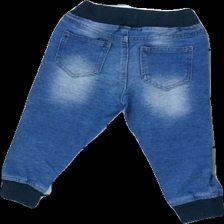
View: back
Type: Trousers
Category: Children
Brand: Lindex
Brand text on label: Baby
Colors: Blue
Material: 100% Cott
Cut: Regular
Size: 86
Season: All
Holes: Minor
Damage: Washed out
Price range: <50
Recommended usage: Remake